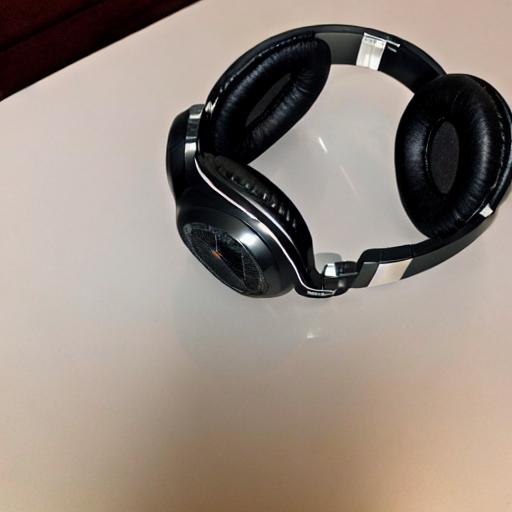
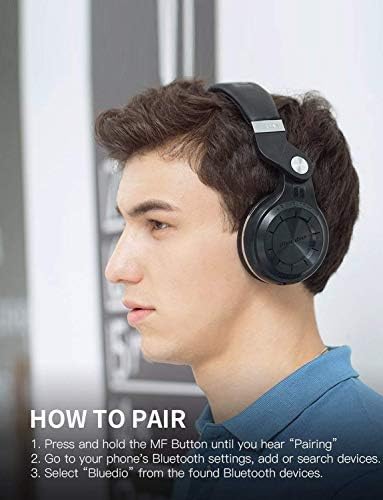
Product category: headphones
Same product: no